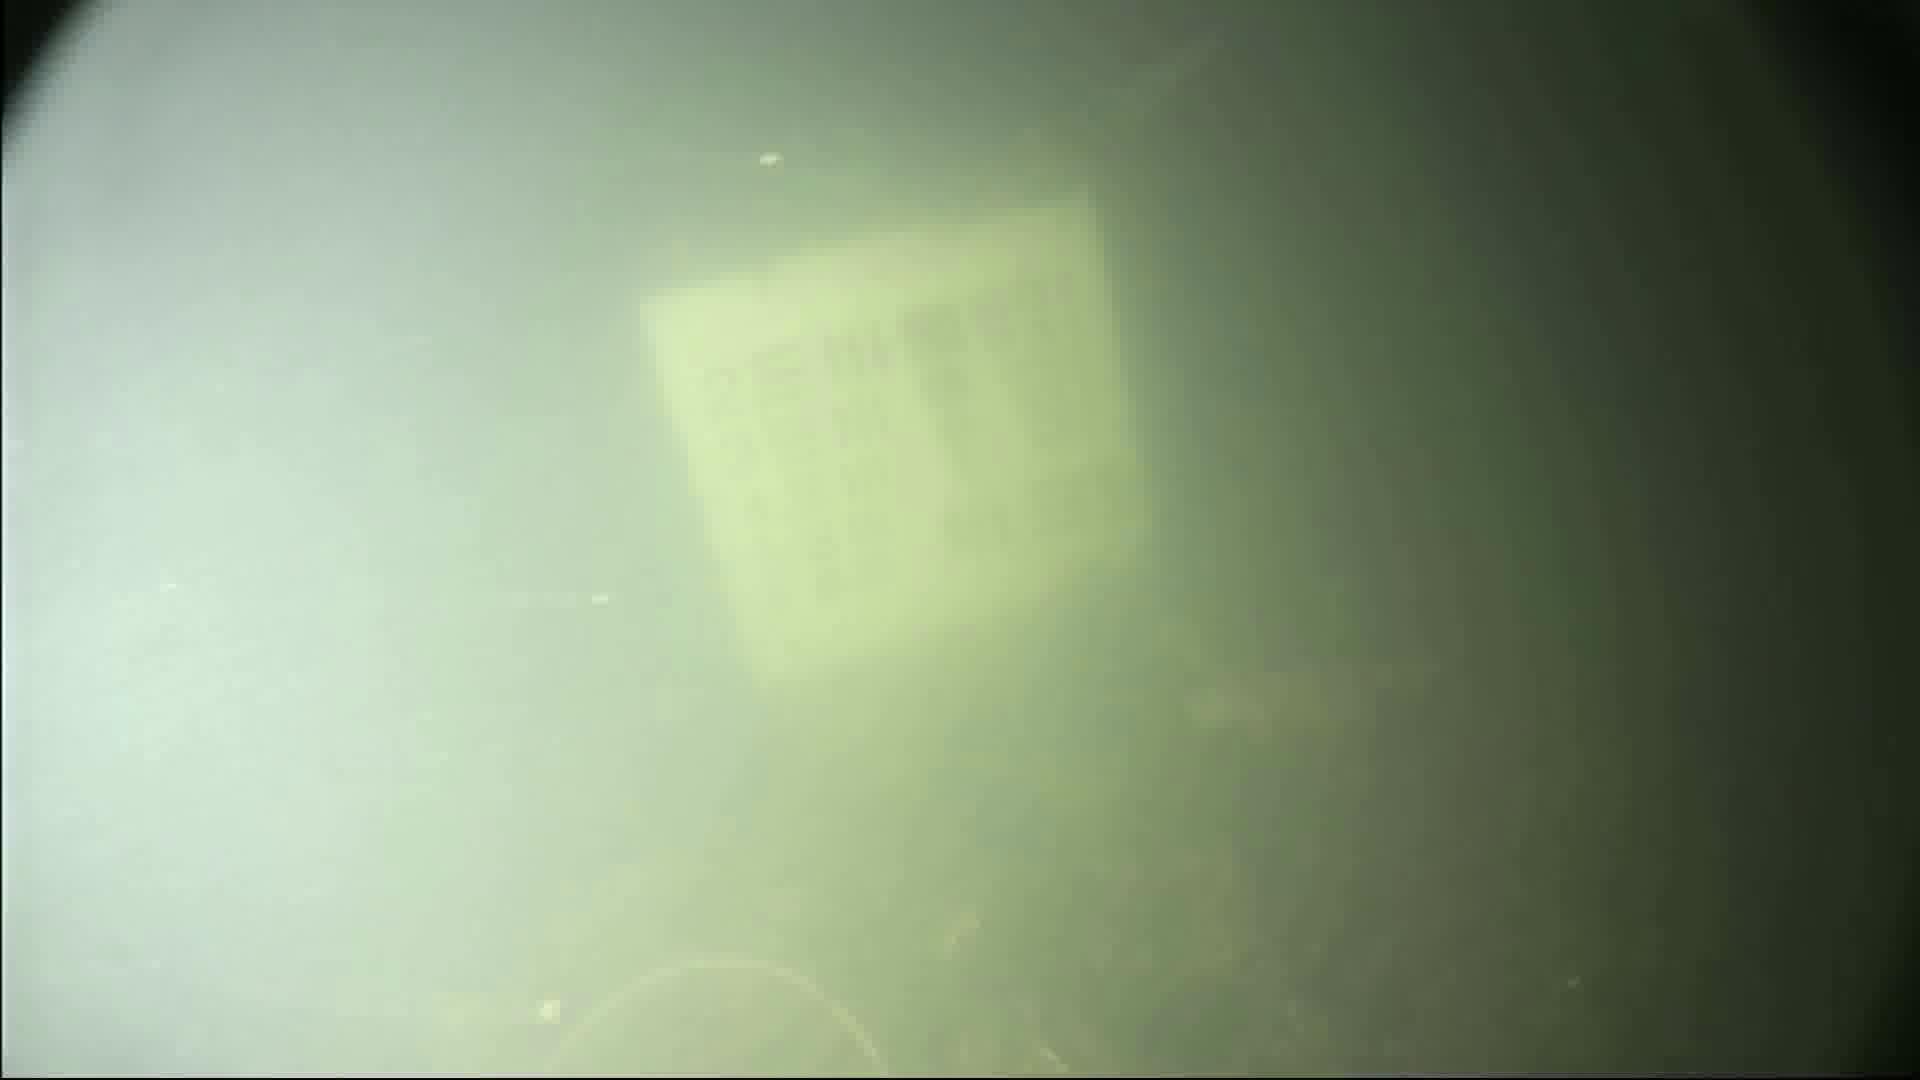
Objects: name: shrimp